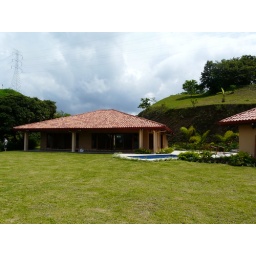
Sue really liked this house - master bedroom in the main house and 2 bedrooms in the casita w/pool